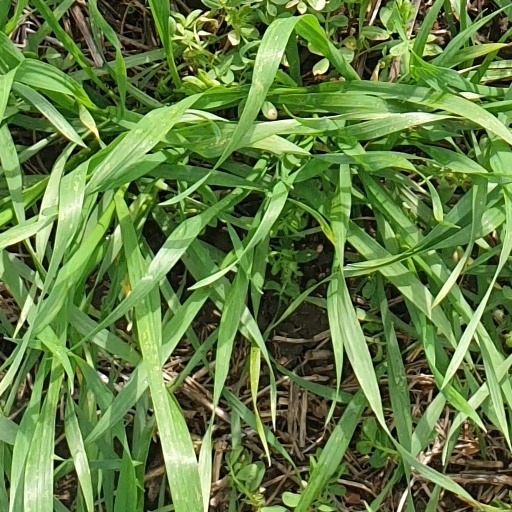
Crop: wheat